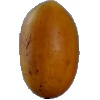
Label: Cucumber Ripe 2